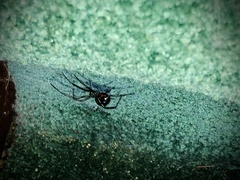
Species: Lactrodectus_hesperus